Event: Nepal Earthquake
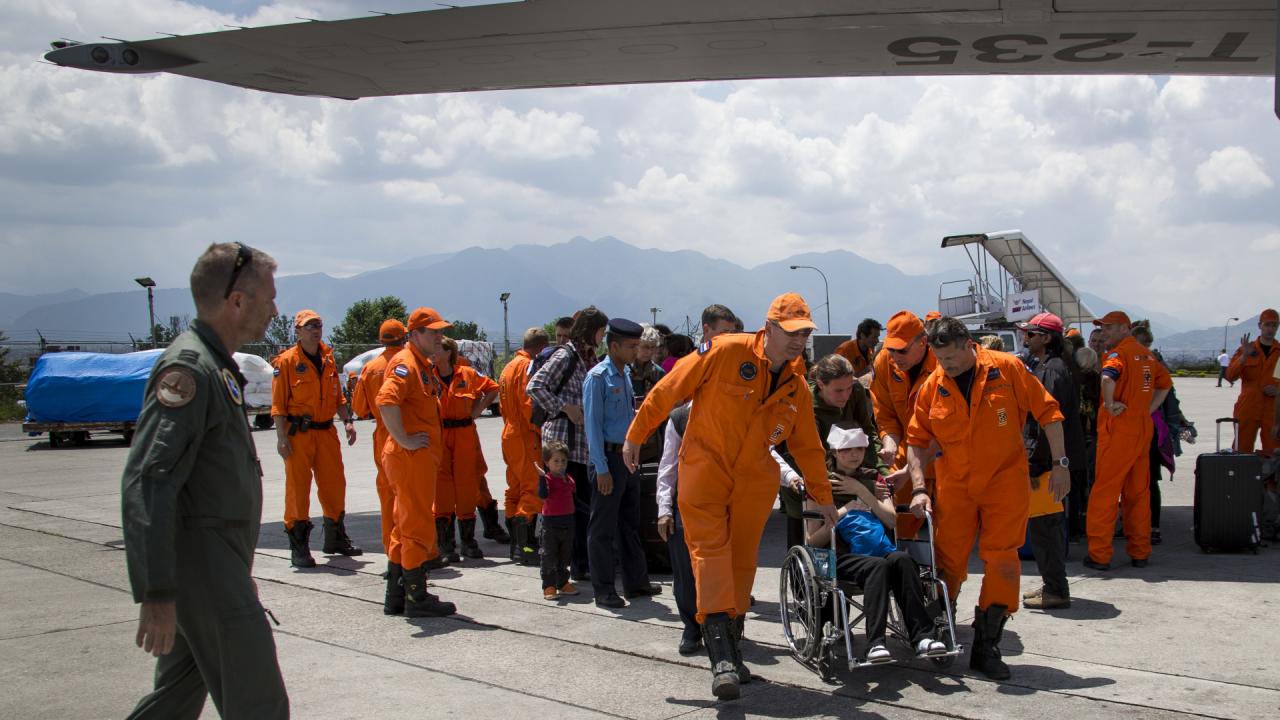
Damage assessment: no_damage